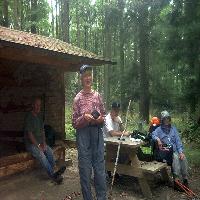
Weather: cloudy or overcast